Salman Gambarov

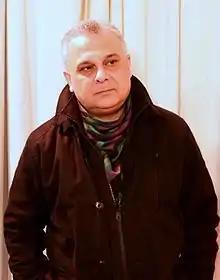

Salman Huseyn oglu Gambarov (born 18 April 1959, in Baku) is an Azerbaijani jazz pianist and composer.